RCAF Station Jarvis

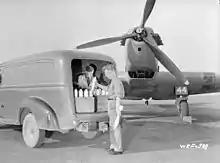
Armourers loading practice bombs at Jarvis in July 1941

The same pattern of instruction was used for both bombing and gunnery skills: ground-based classroom and simulator training followed by aerial exercises. The amount of time spent in the air was low, especially between 1940 and 1942. During this early period air observers received 20 hours of aerial practice, and air gunners only 7 hours.